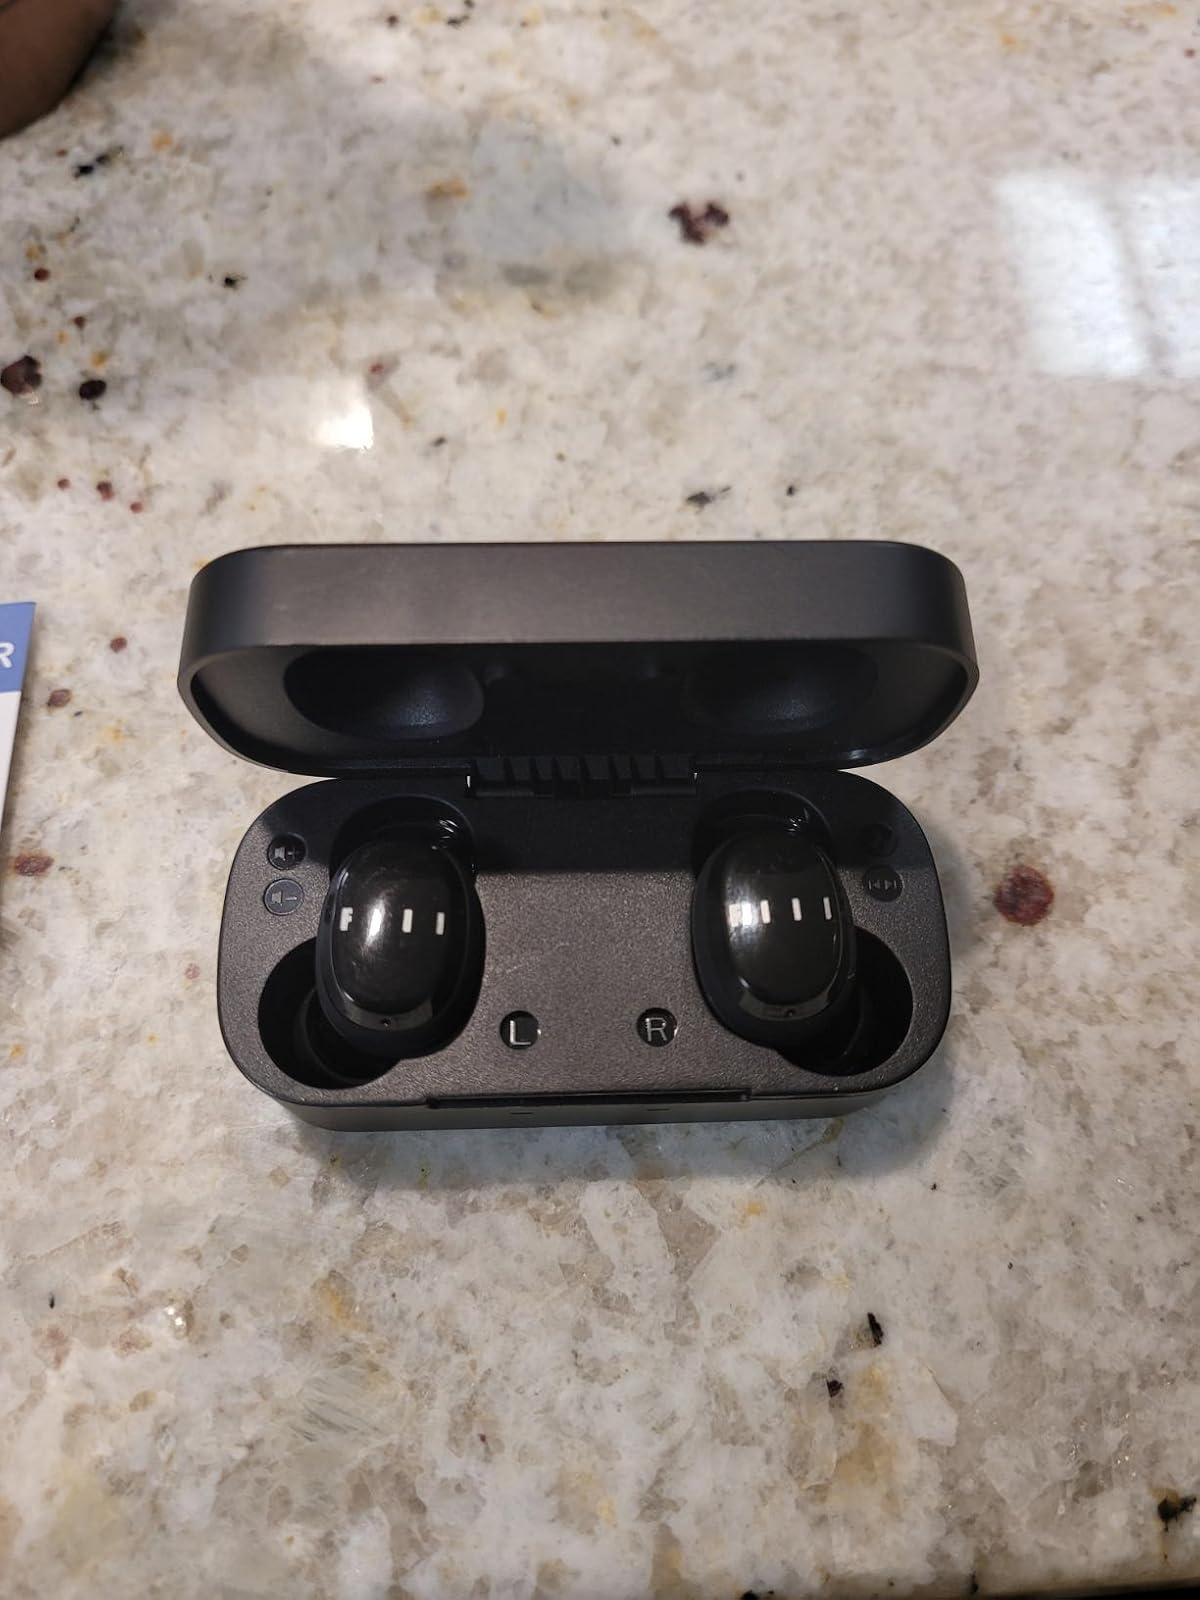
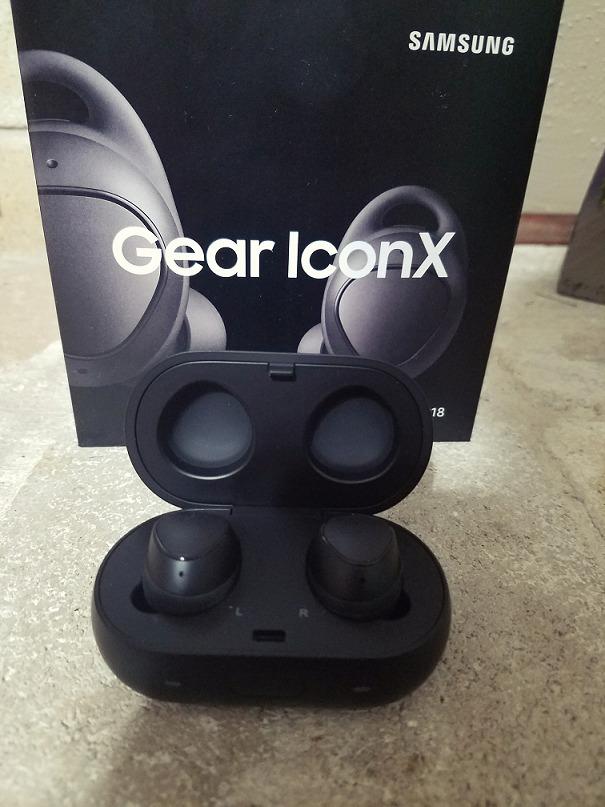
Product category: earbuds
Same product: no